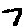
Label: 7